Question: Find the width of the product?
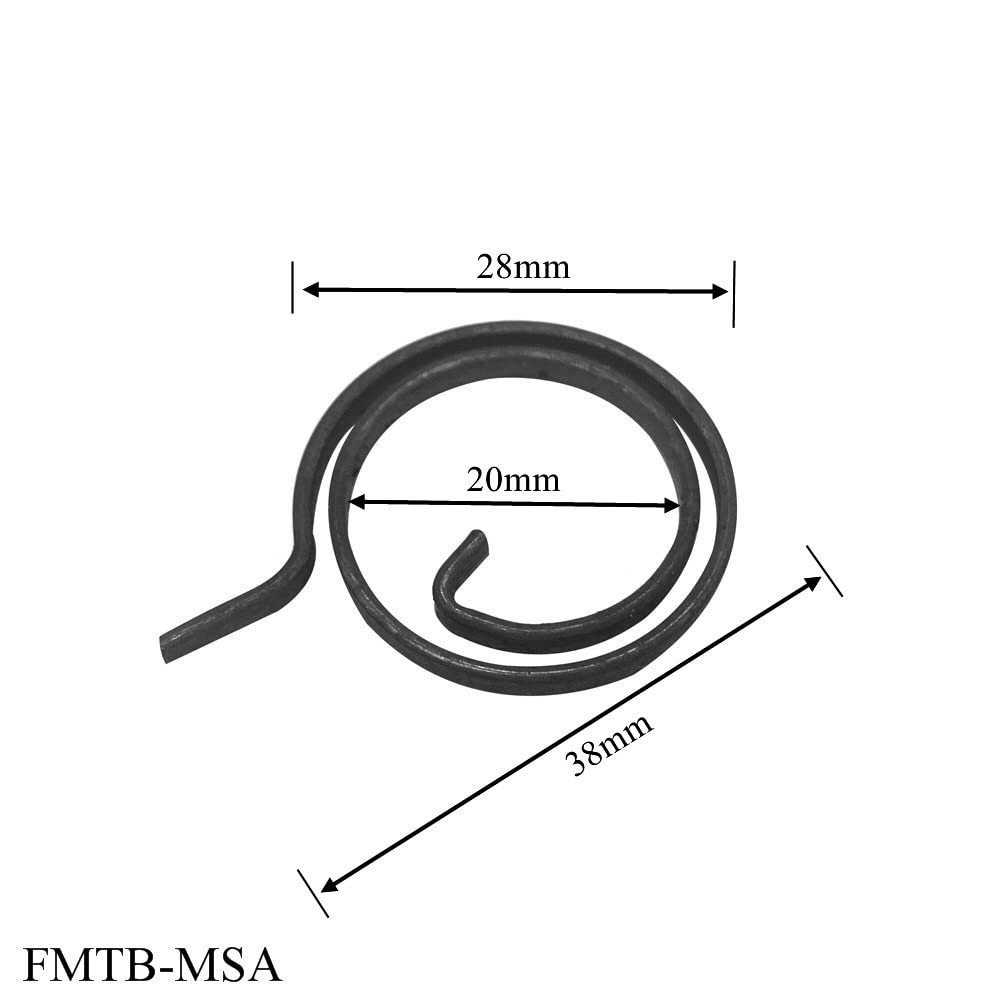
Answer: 28.0 millimetre